Criticism of the Federal Reserve

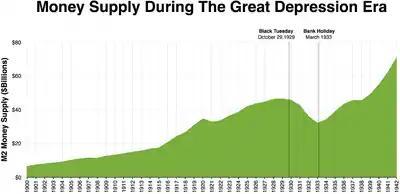
Money supply decreased significantly between Black Tuesday and the Bank Holiday in March 1933 when there were massive bank runs across the United States

Milton Friedman and Anna Schwartz stated that the Fed pursued an erroneously restrictive monetary policy, exacerbating the Great Depression. After the stock market crash in 1929, the Fed continued its contraction (decrease) of the money supply and refused to save banks that were struggling with bank runs.